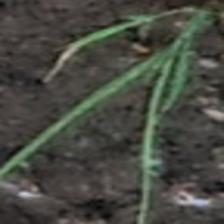
Label: single